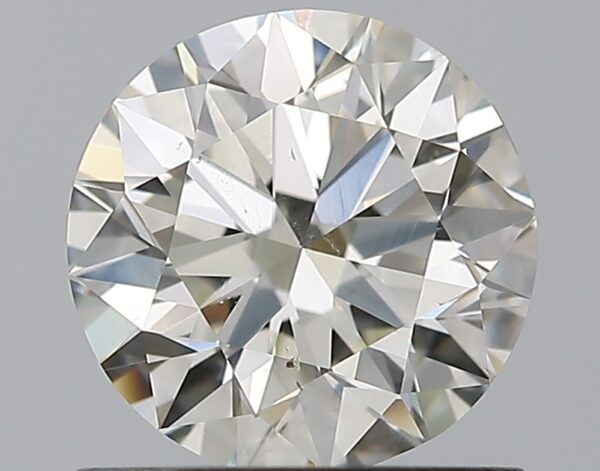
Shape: round
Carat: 0.9
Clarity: VS2
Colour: K
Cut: EX
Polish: EX
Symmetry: VG
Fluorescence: M
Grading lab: GIA
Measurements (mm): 6.11 x 6.18 x 3.82